Lifeguard

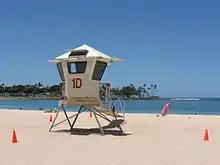
An enclosed lifeguard tower at Ala Moana Beach, Honolulu, Hawaii

A lifeguard's key duties (usually as part of a team, but in some places, lifeguards may be required to work on their own) are to: